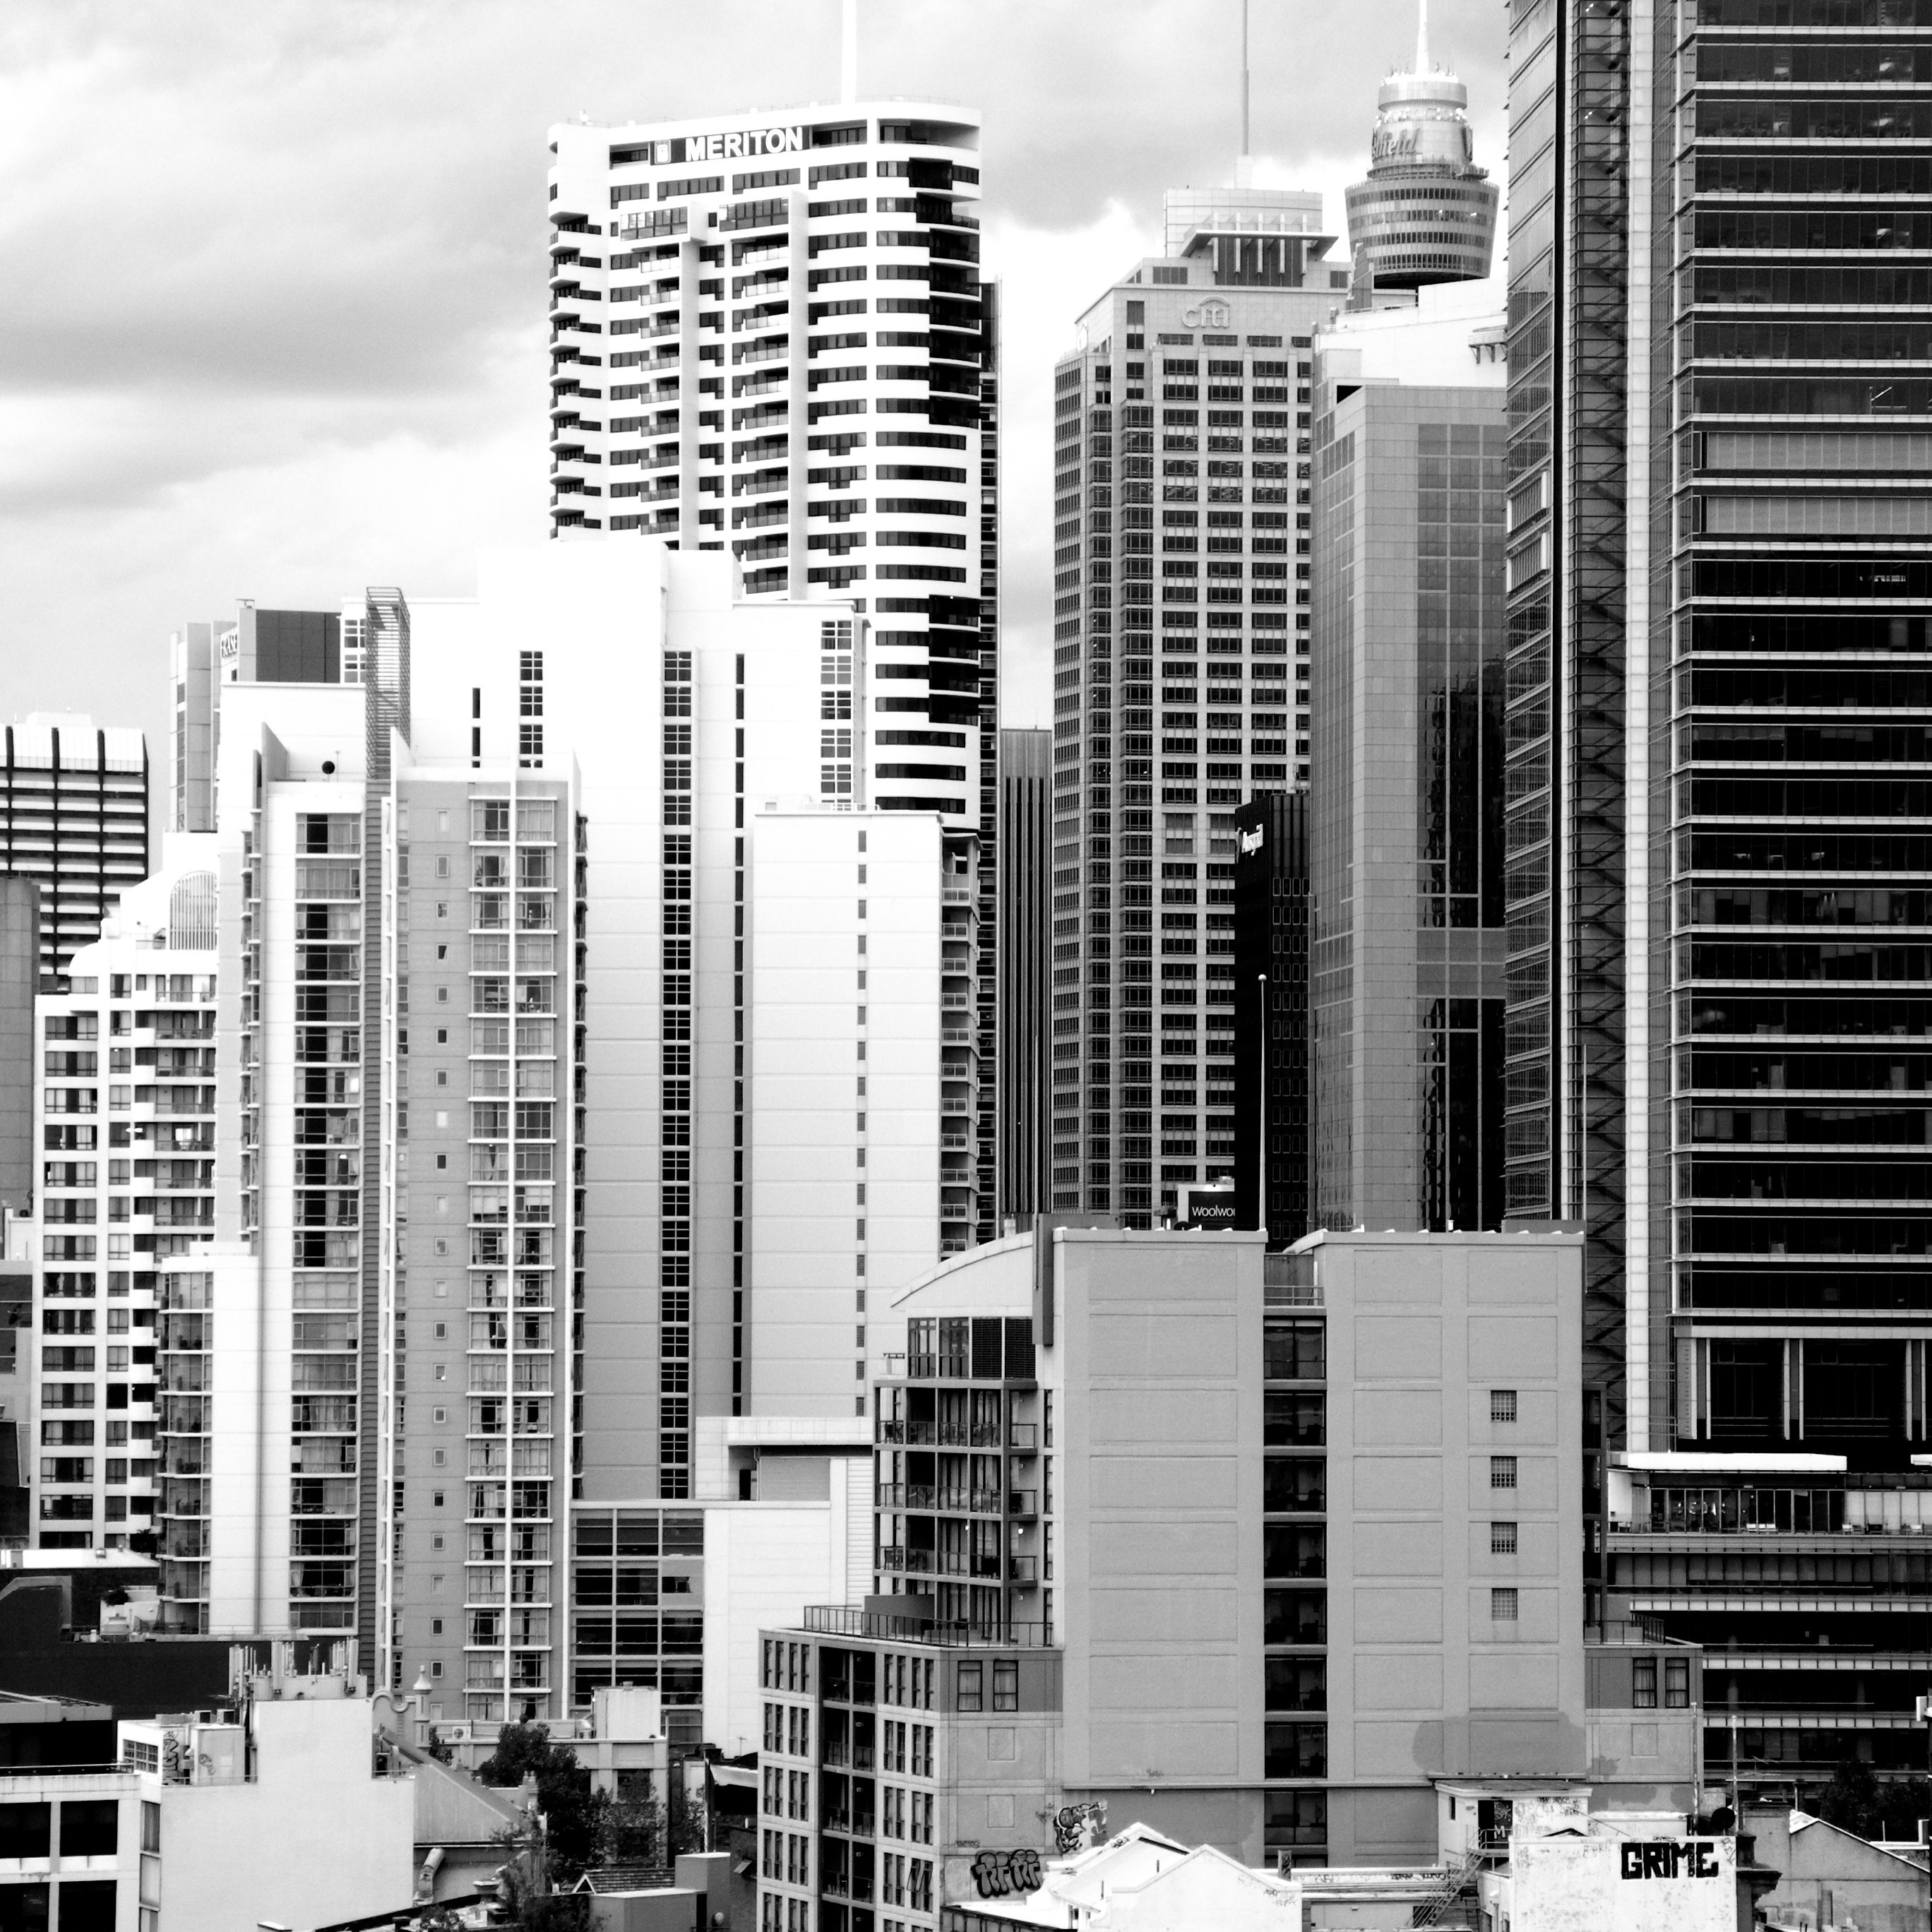
black and white, architecture, skyline, city, skyscraper, cityscape, downtown, monochrome, tower block, metropolis, condominium, neighbourhood, urban area, monochrome photography, residential area, human settlement, metropolitan area